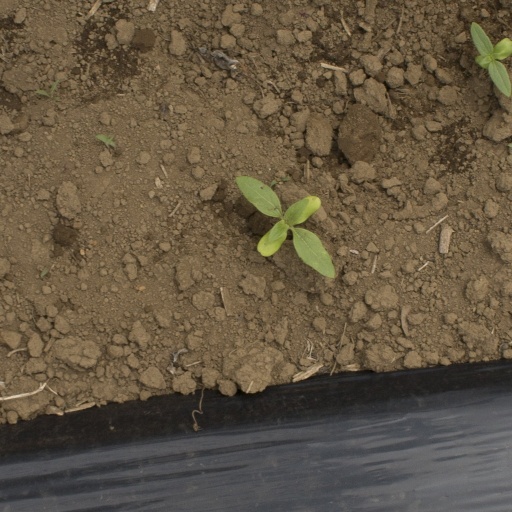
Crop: Jerusalem artichoke